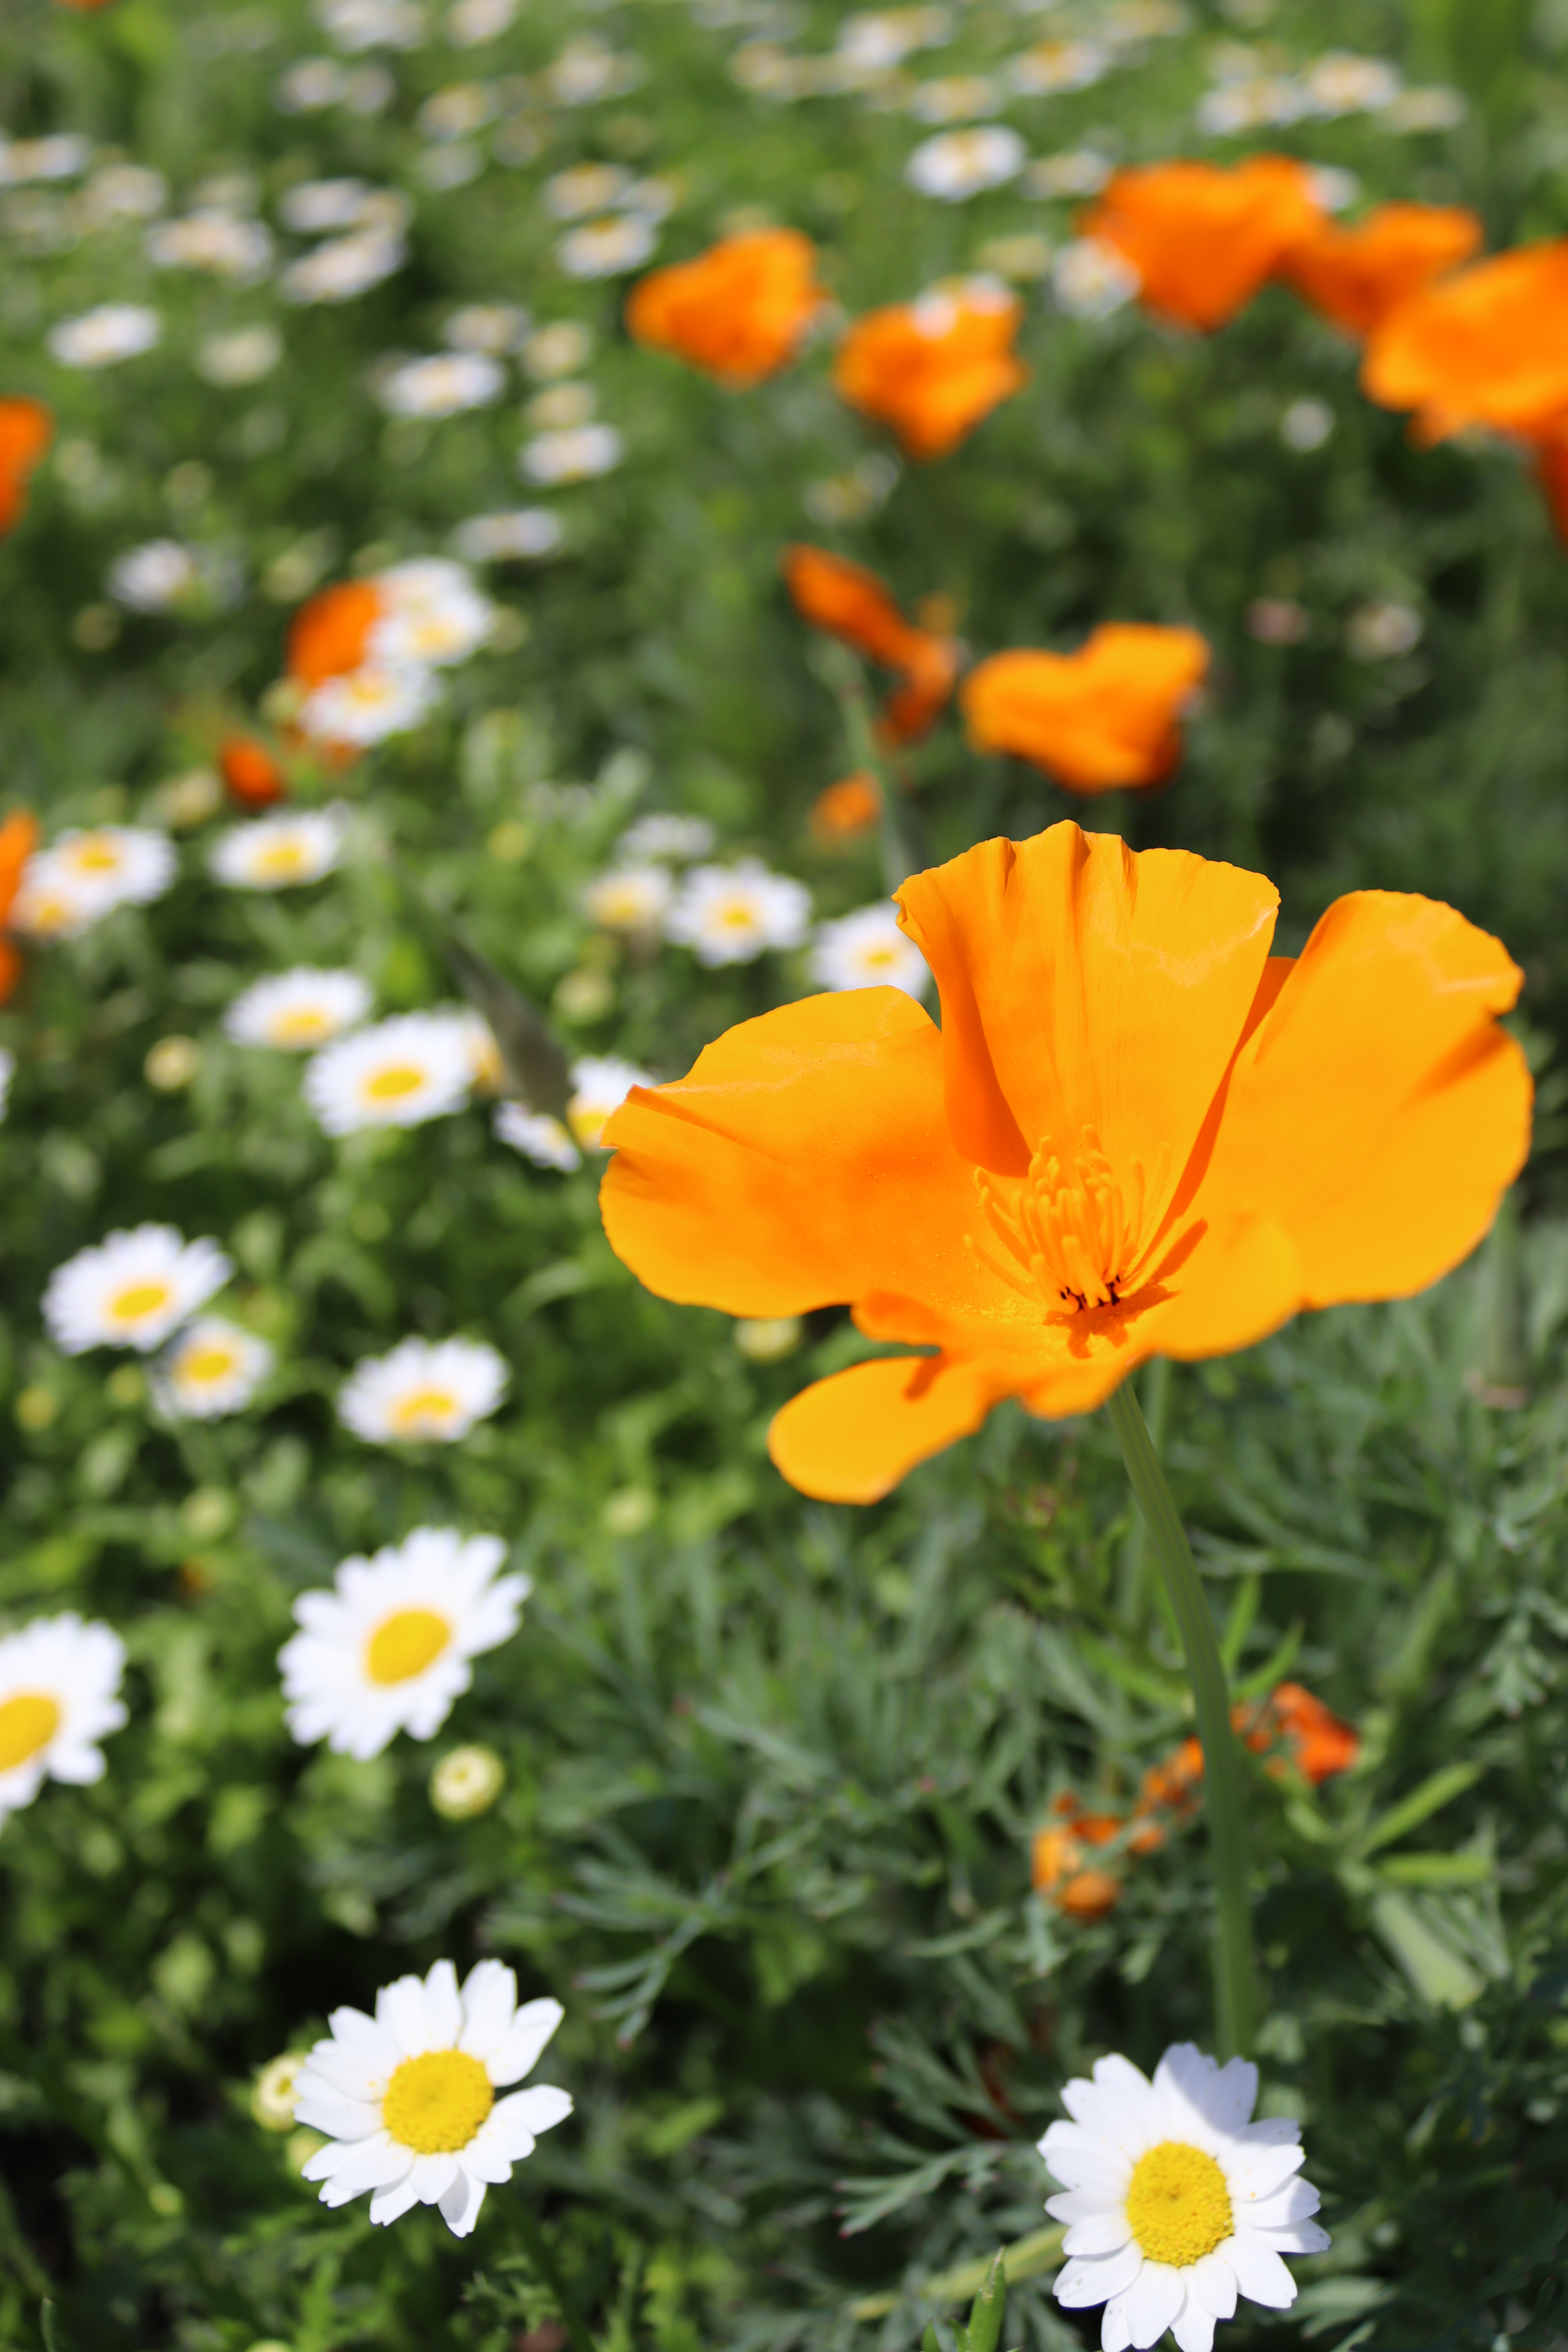
flower, spring, beautiful flowers, garden, grow, sunshine, plant, botany, green, nature, leaf, natural environment, petal, vegetation, grass, biome, groundcover, flowering plant, meadow, annual plant, landscape, close up, natural landscape, daisy family, pollen, wildflower, herb, field, grassland, herbaceous plant, coquelicot, plant stem, poppy family, asterales, soil